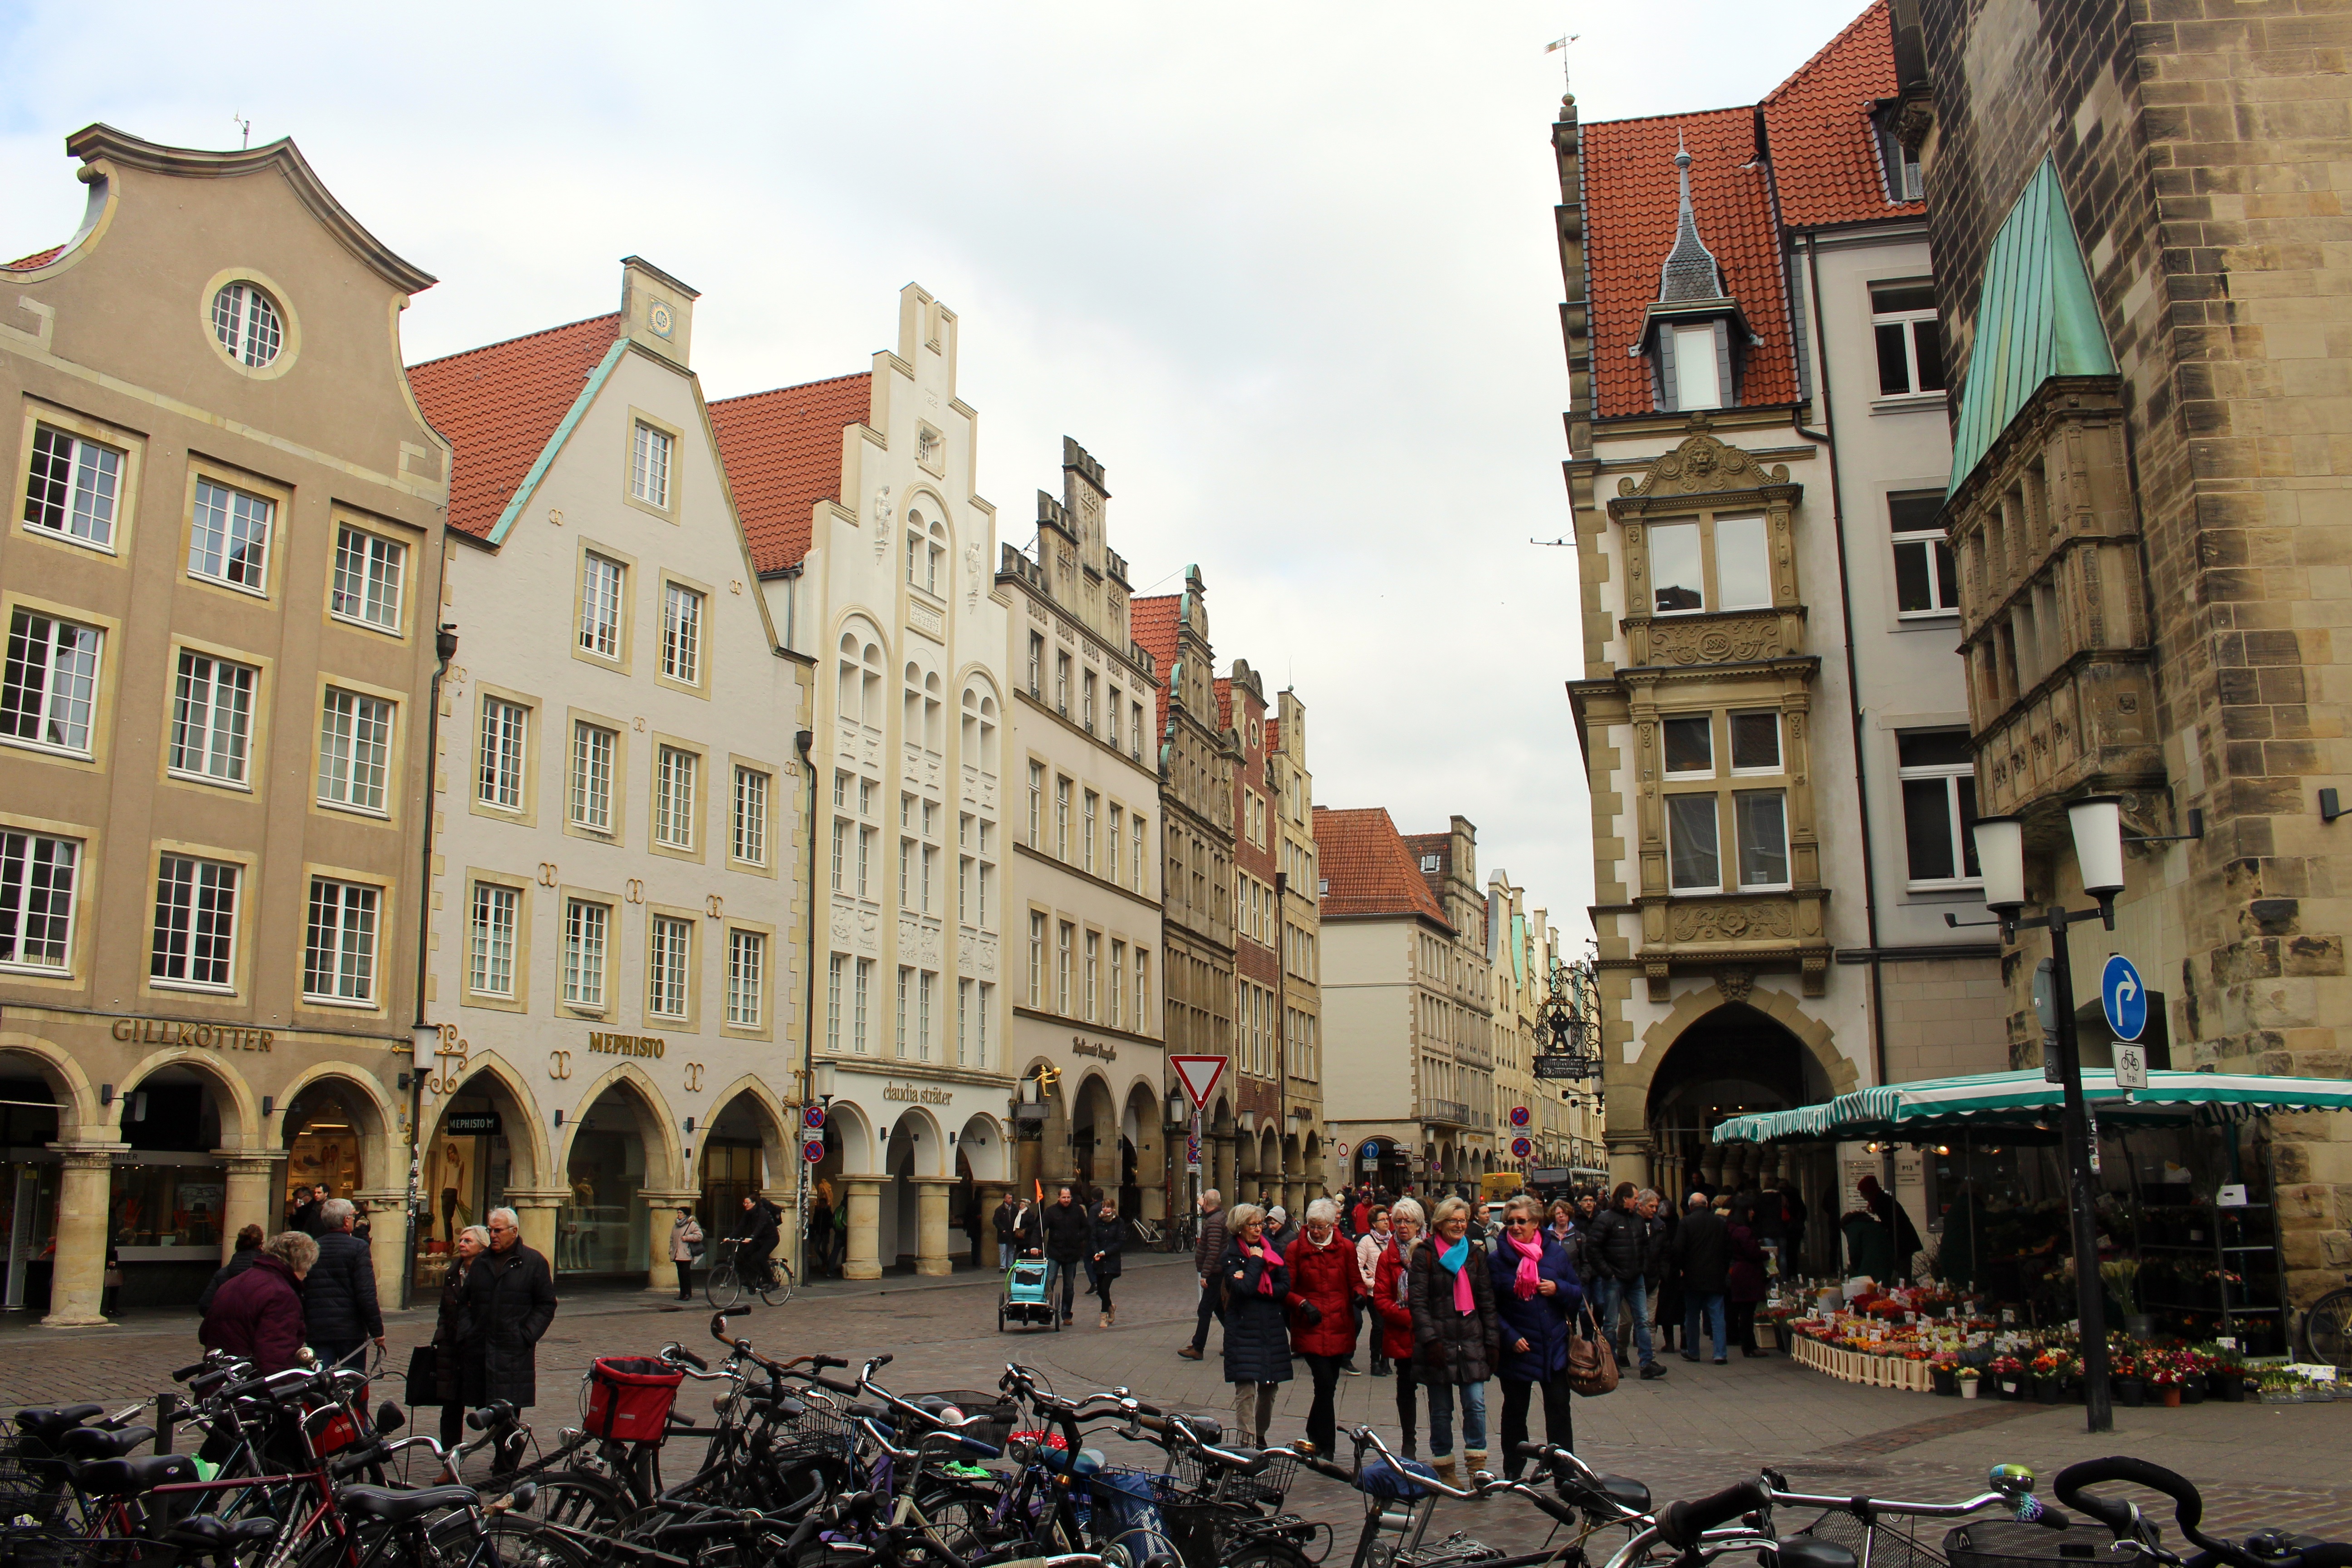
architecture, street, town, building, palace, old, city, cityscape, downtown, plaza, landmark, facade, tourism, waterway, public space, places of interest, patch, shops, bicycles, germany, center, town square, tourist attraction, historically, centrum, pointed, neighbourhood, gabled houses, westfalen, gable, city m nster, truss, sand stone, carfree, munster, stadtmitte, principal market, buy team, merchants, city church, city tower, 1a location, lamberti church, human settlement